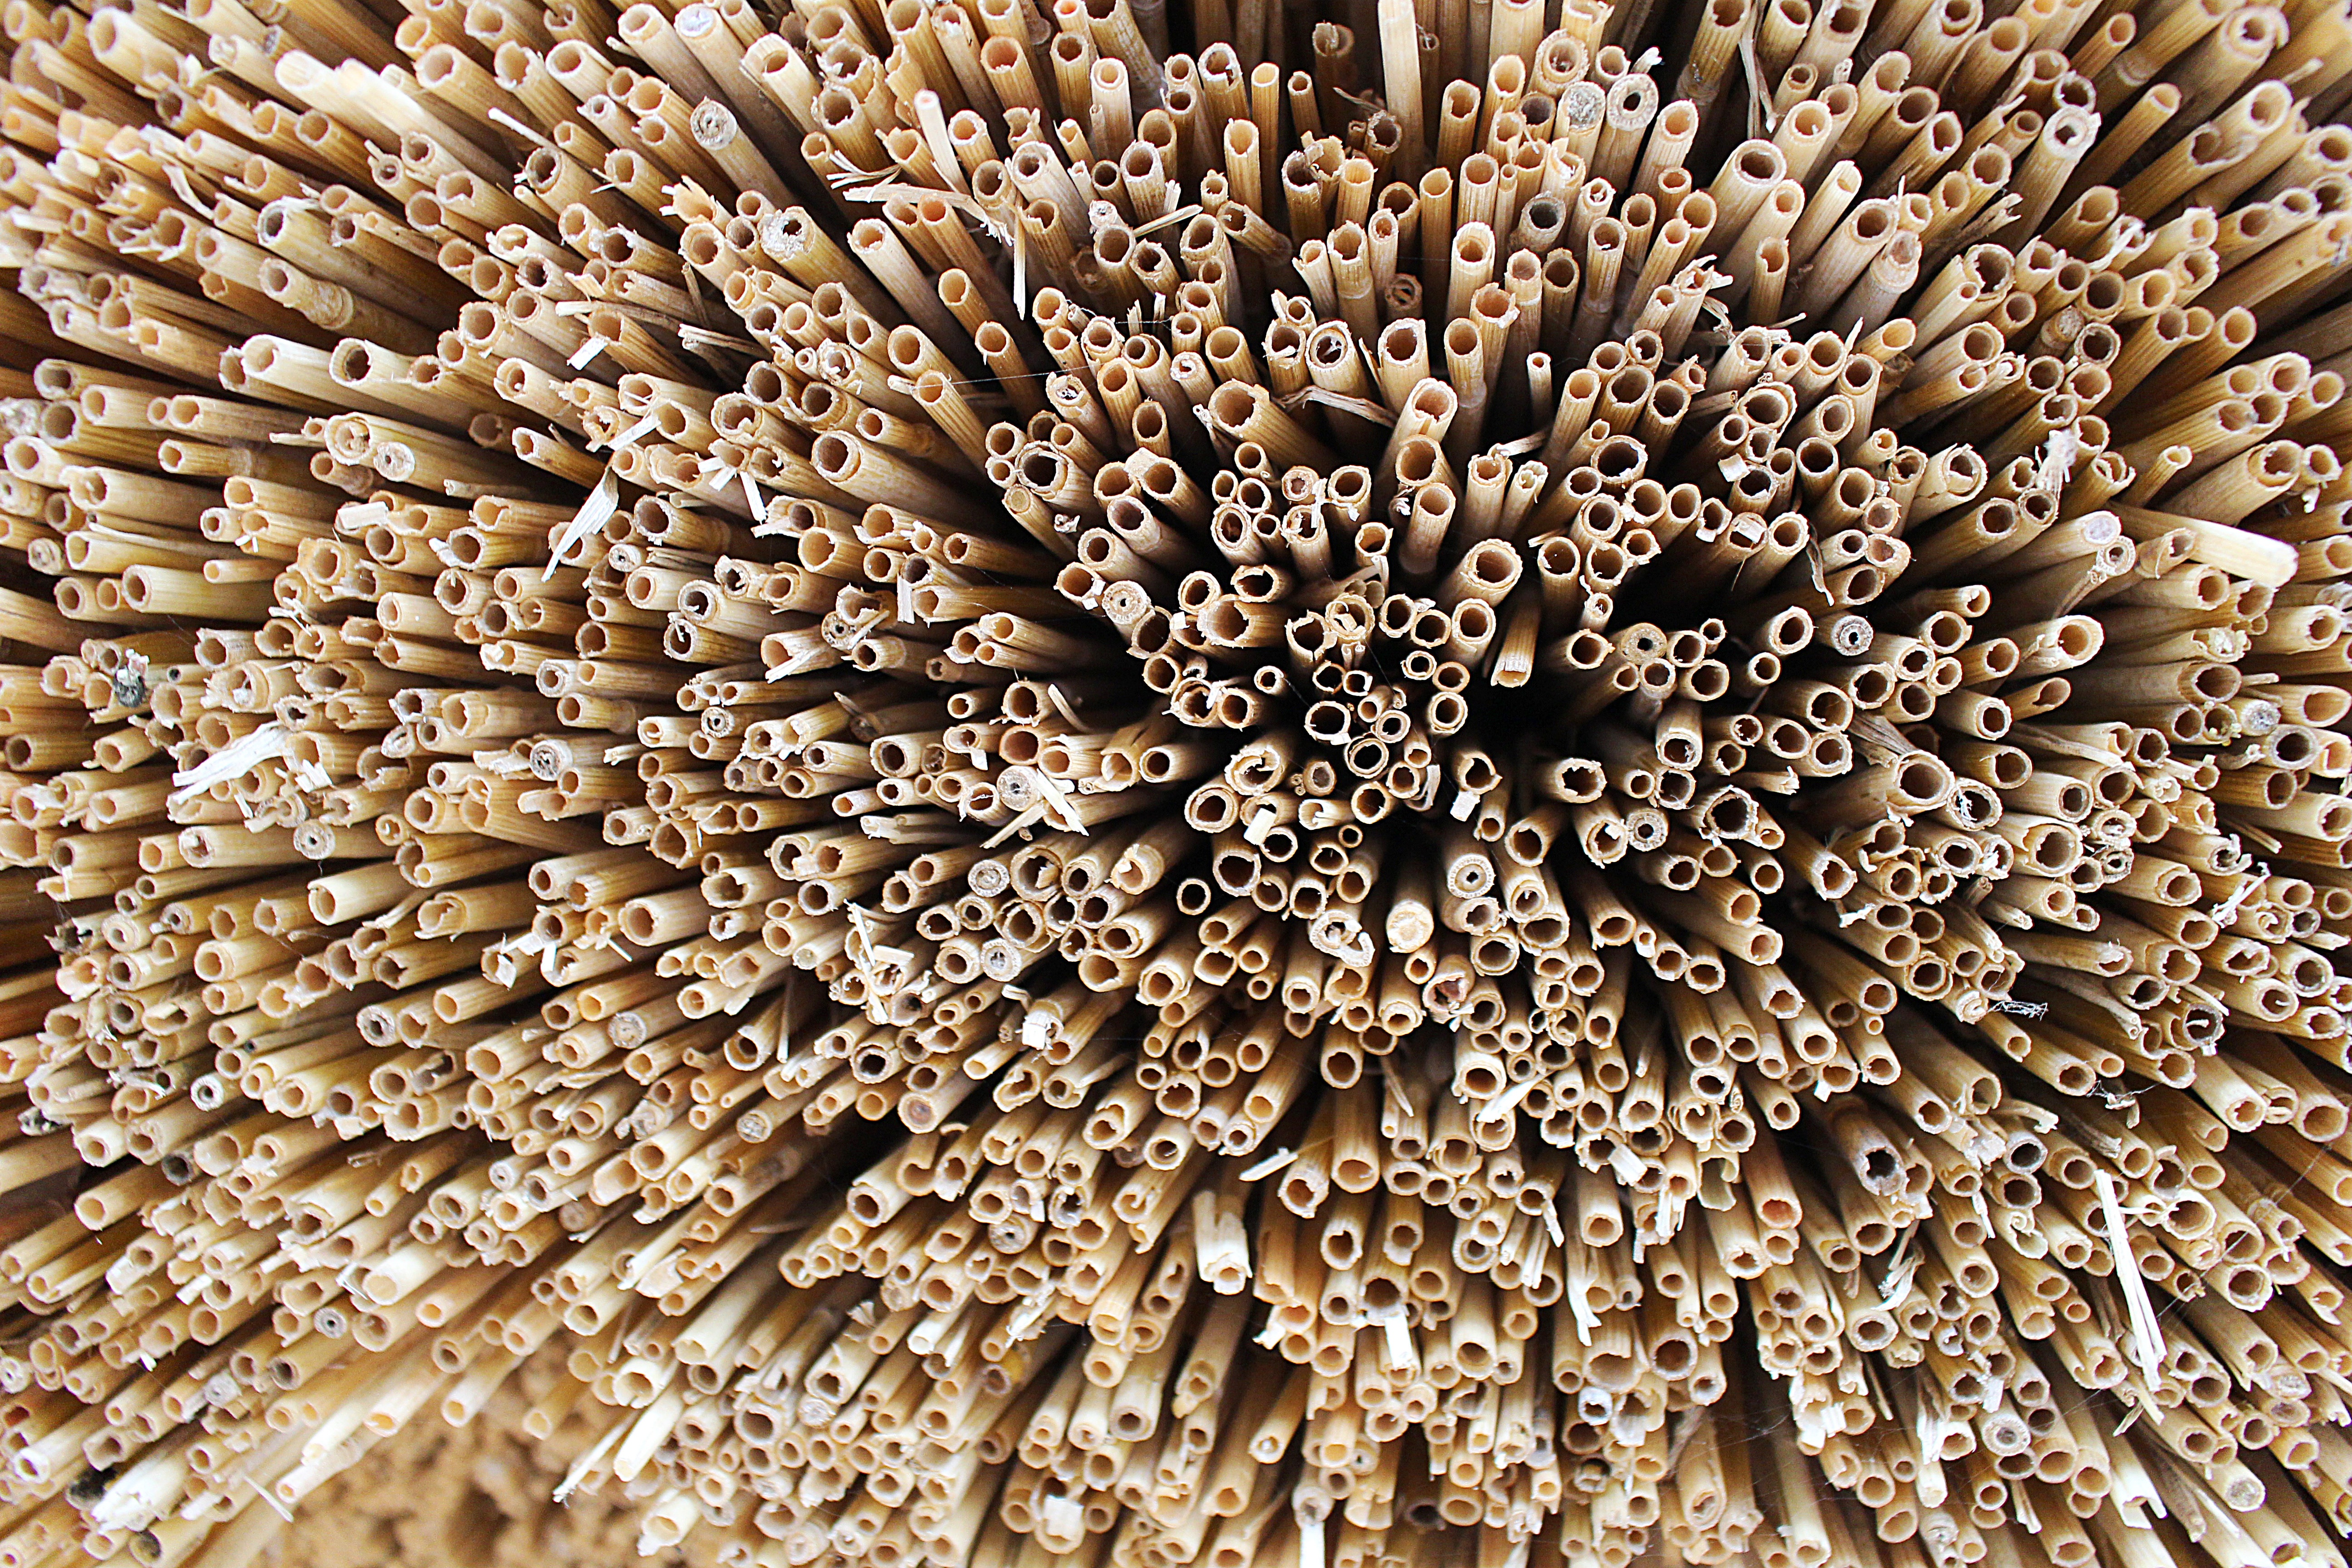
flower, flora, coral, invertebrate, close up, straws, sea urchin, macro photography, halme, flowering plant, sunflower seed, grass family, marine invertebrates, schroh